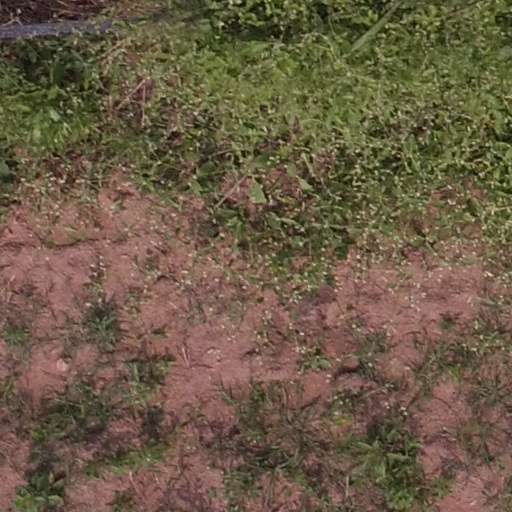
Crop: maize; corn